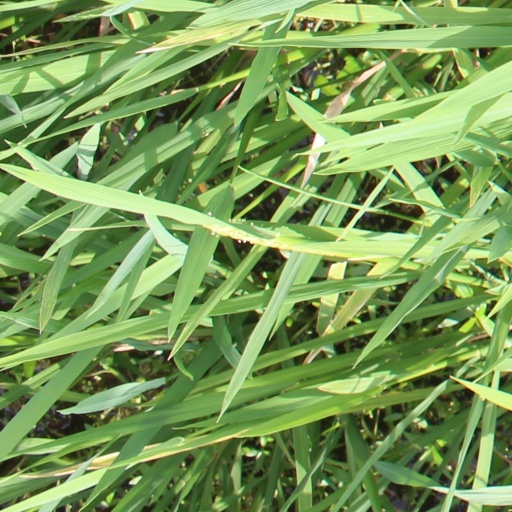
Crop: rice